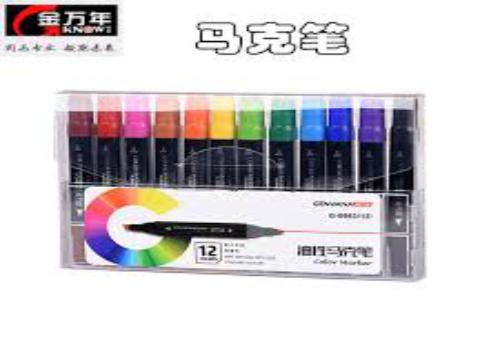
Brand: kimani
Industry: Necessities